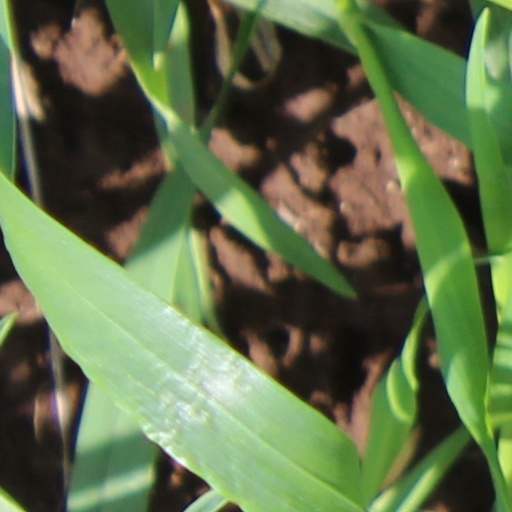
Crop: wheat